Renhua County

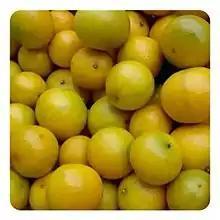
Huangkeng Citrus Gonggan

Hongshan white-hair tea was used as a royal tribute during the Qing dynasty. The tea is a kind of green tea which has the leaves' white "hair" in it. The tea tastes sweet and delicate, and is the first of three white-hair tea in China.